Rokugō Masakane

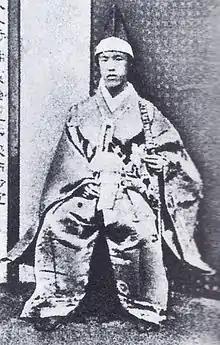
Rokugō Masakane

was the 11th (and final) "daimyō" of Honjō Domain in Dewa Province, Honshū, Japan (modern-day Akita Prefecture). His courtesy title before the Meiji restoration was "Hyōgō-gashira", and his Court rank was Junior Fifth Rank, Lower Grade. His name is also sometimes transliterated as Rokugō Masaakira.